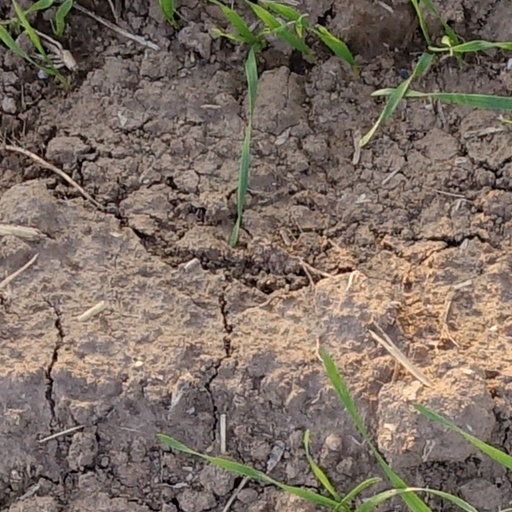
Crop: wheat